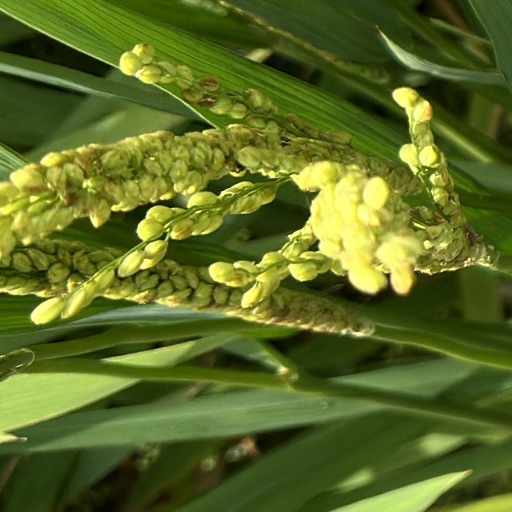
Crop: rice